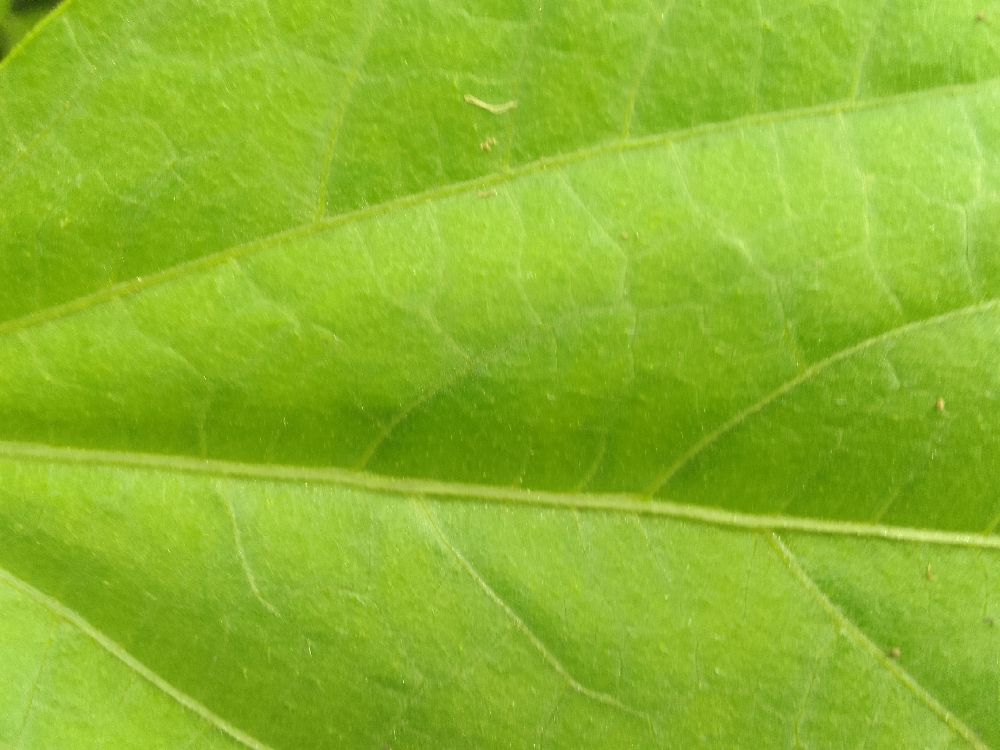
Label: healthy